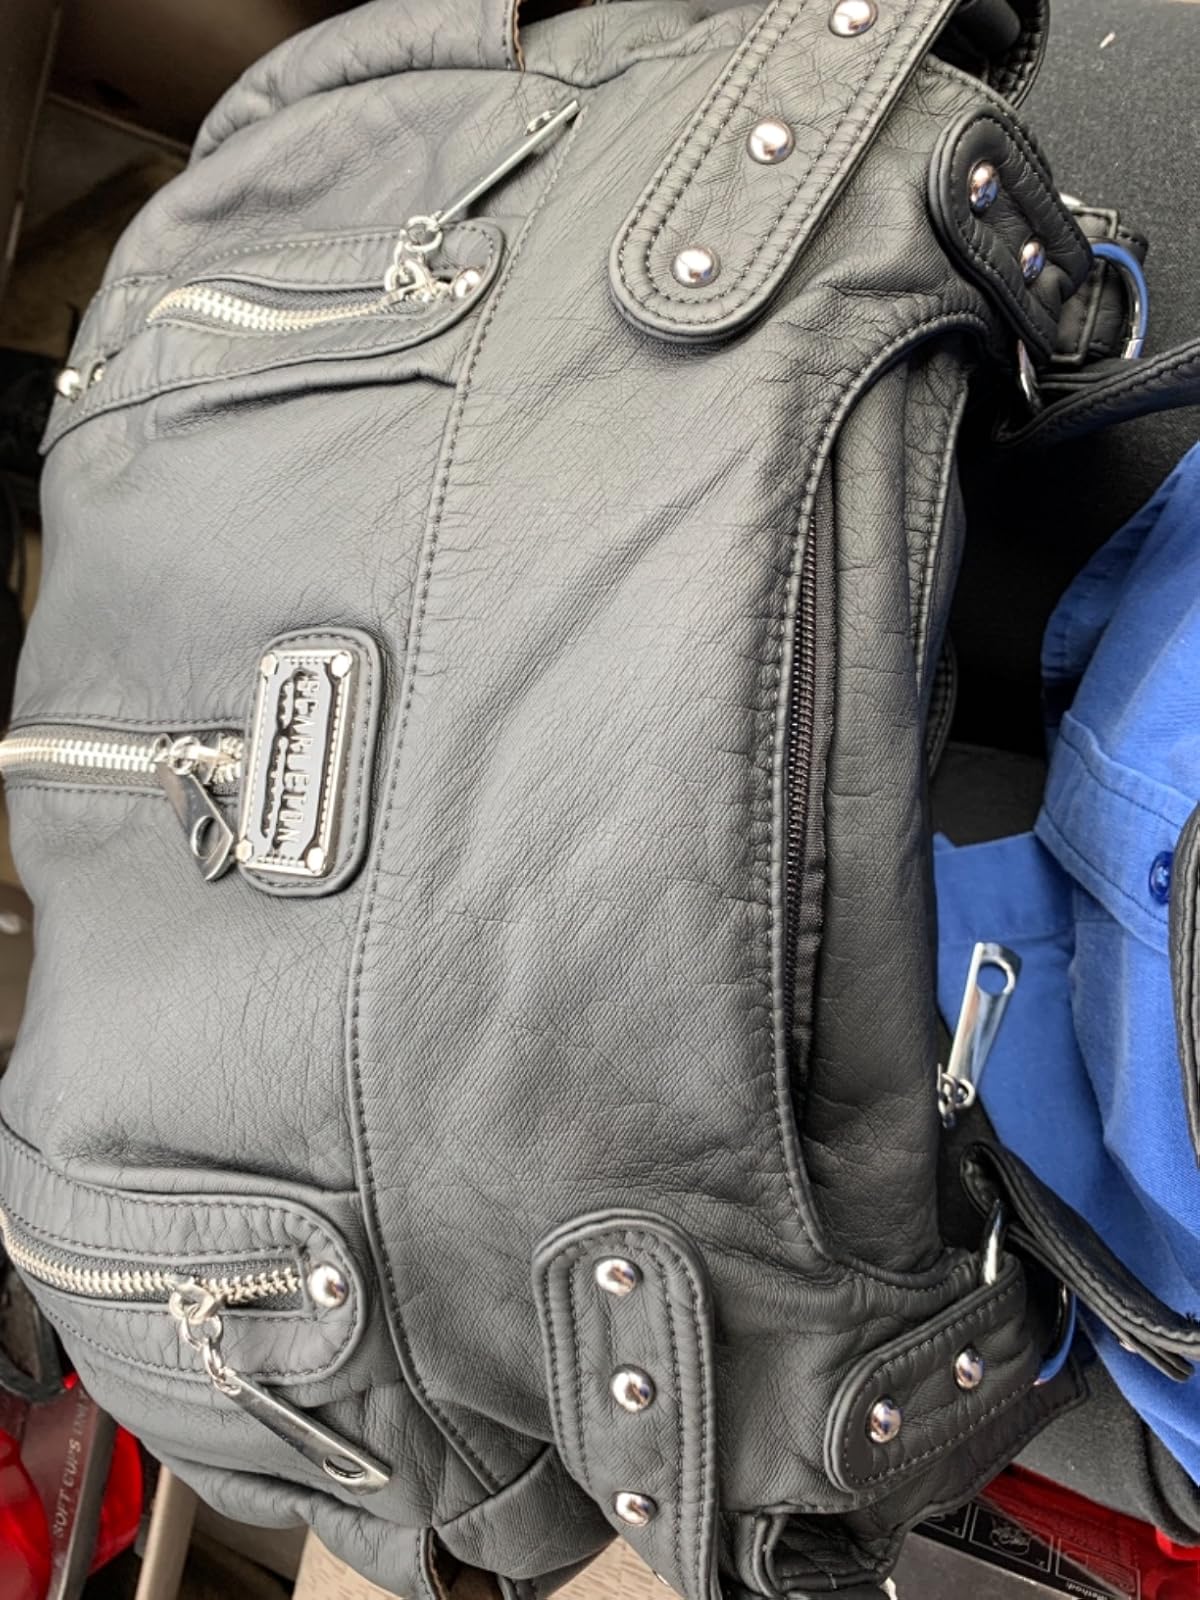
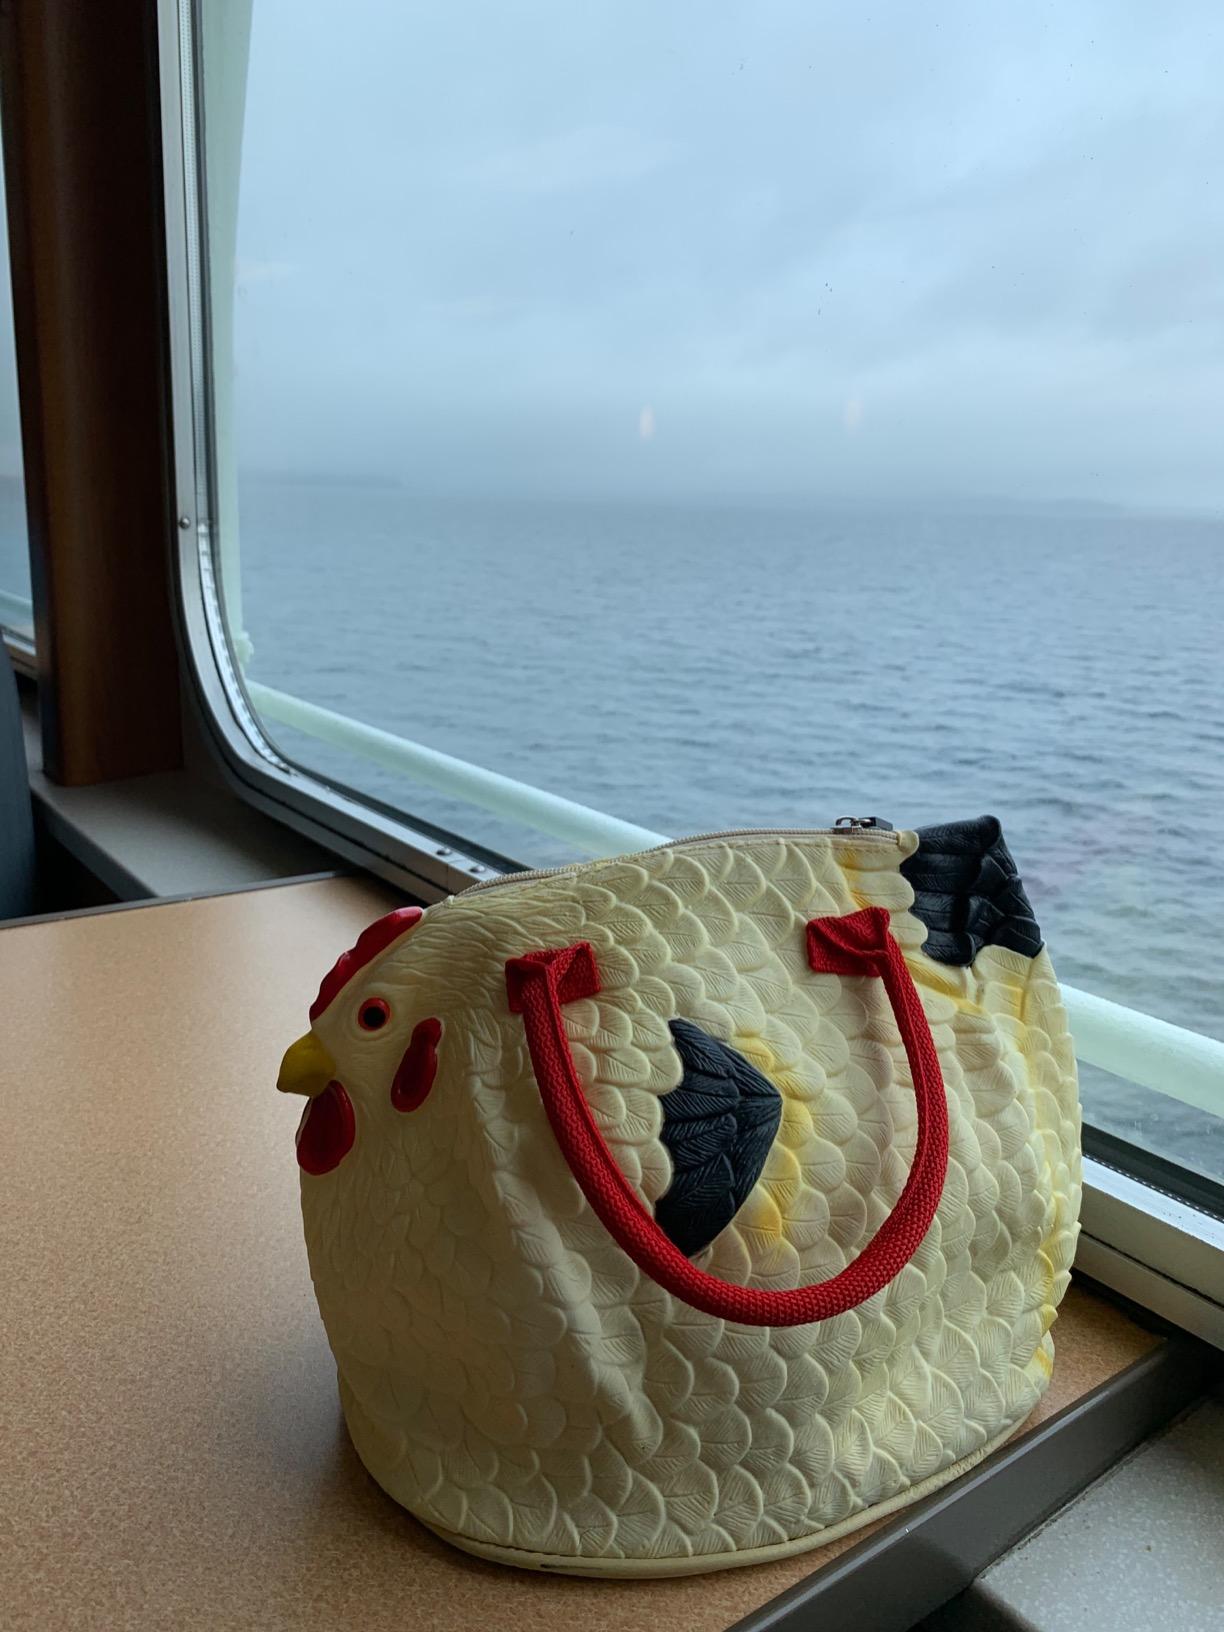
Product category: accessories_handbag
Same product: no